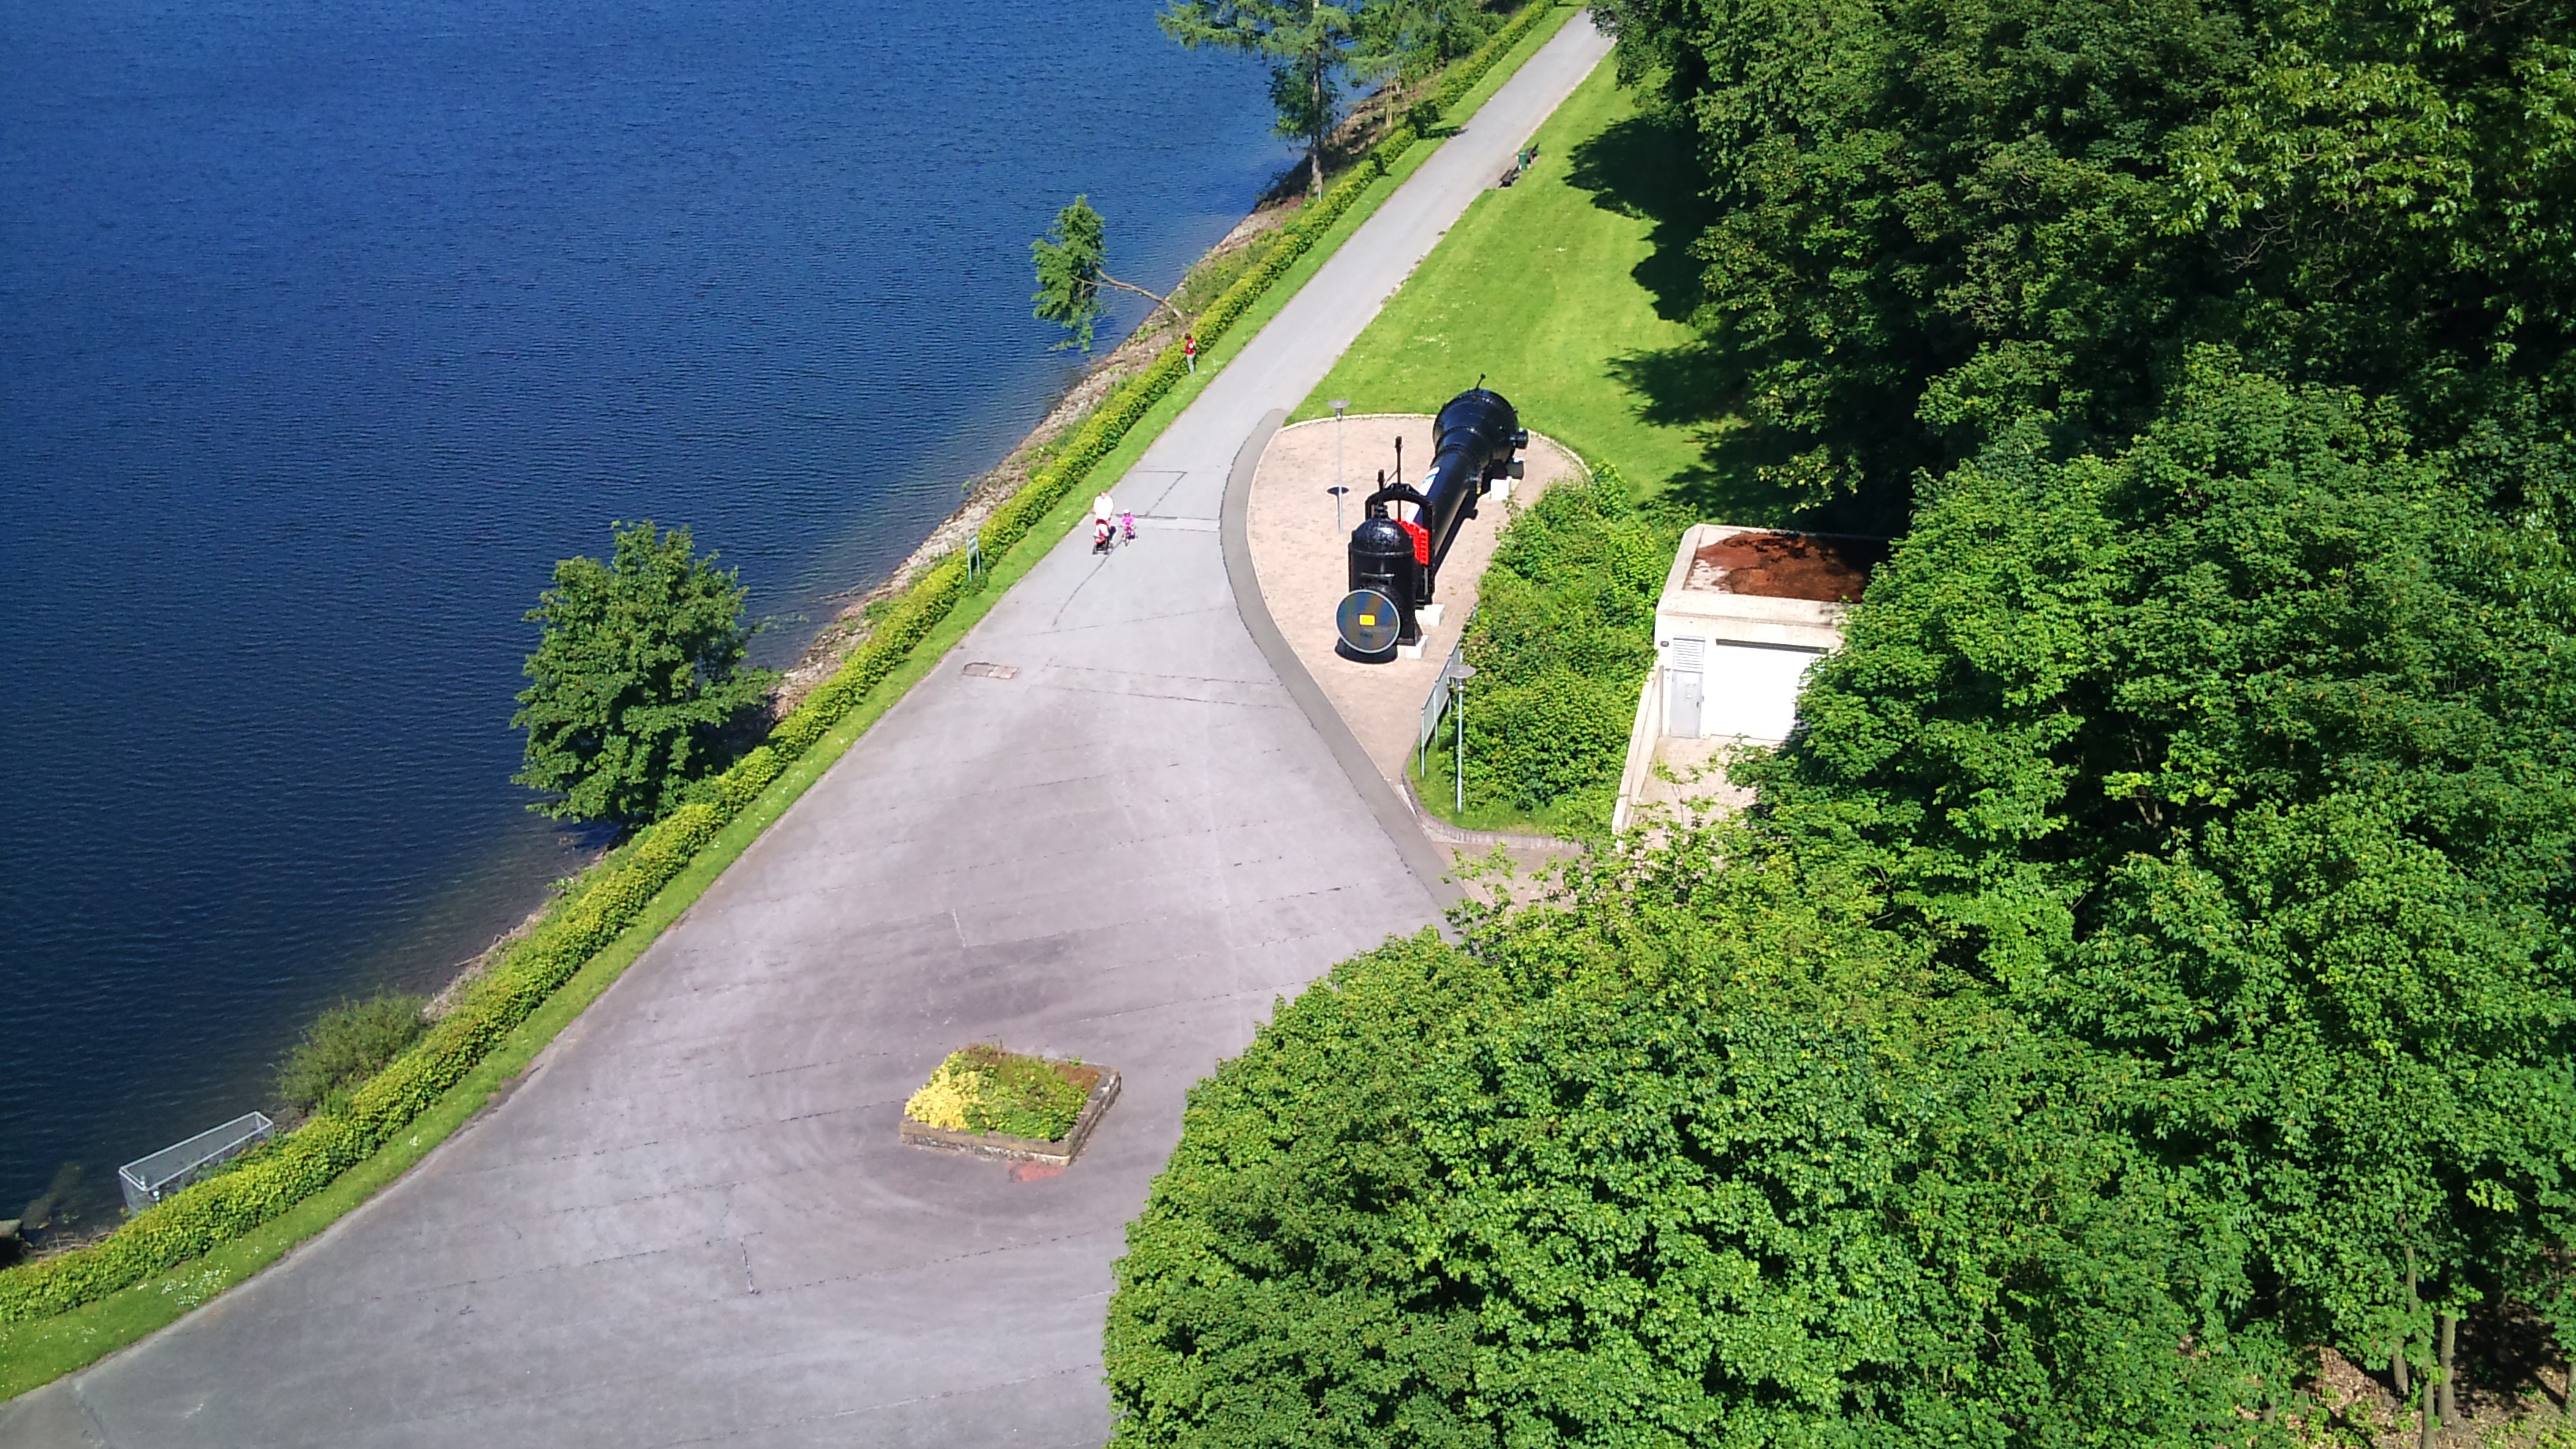
landscape, coast, tree, water, bridge, lake, river, green, reservoir, terrain, waterway, germany, aerial photography, m hnesee